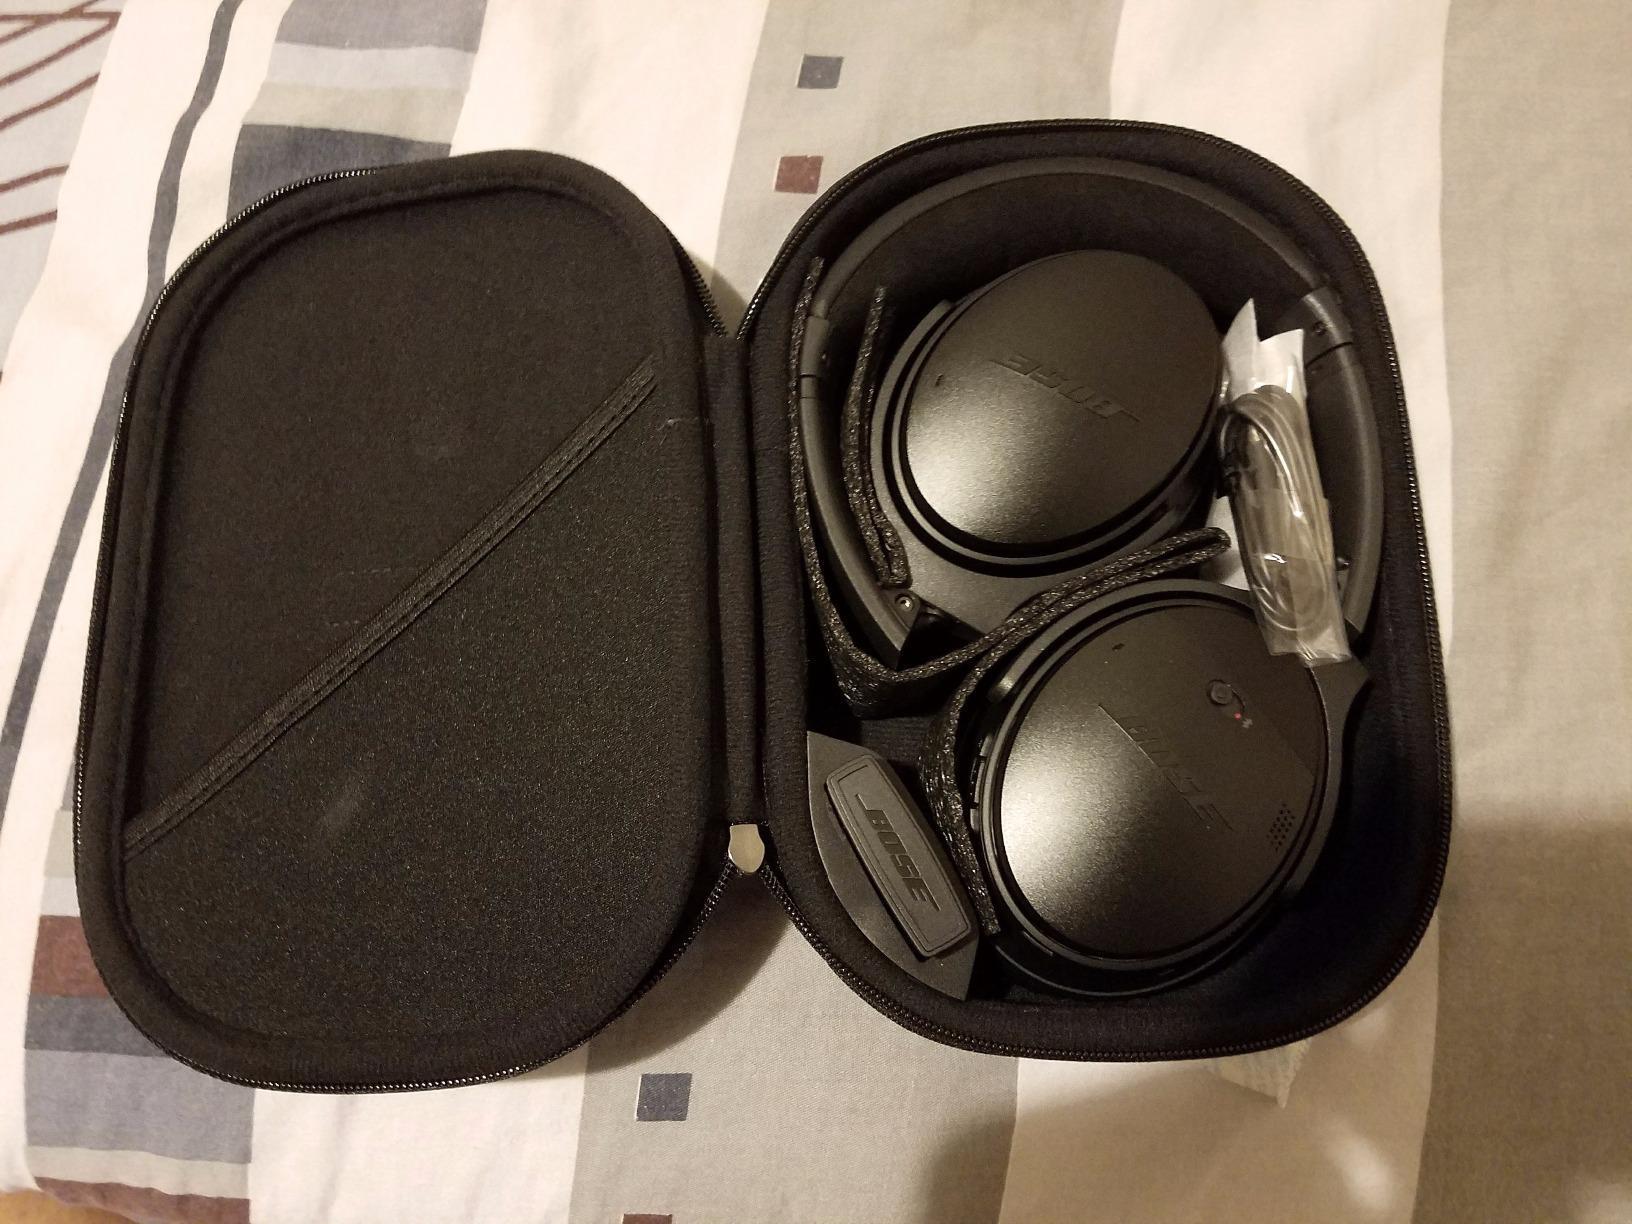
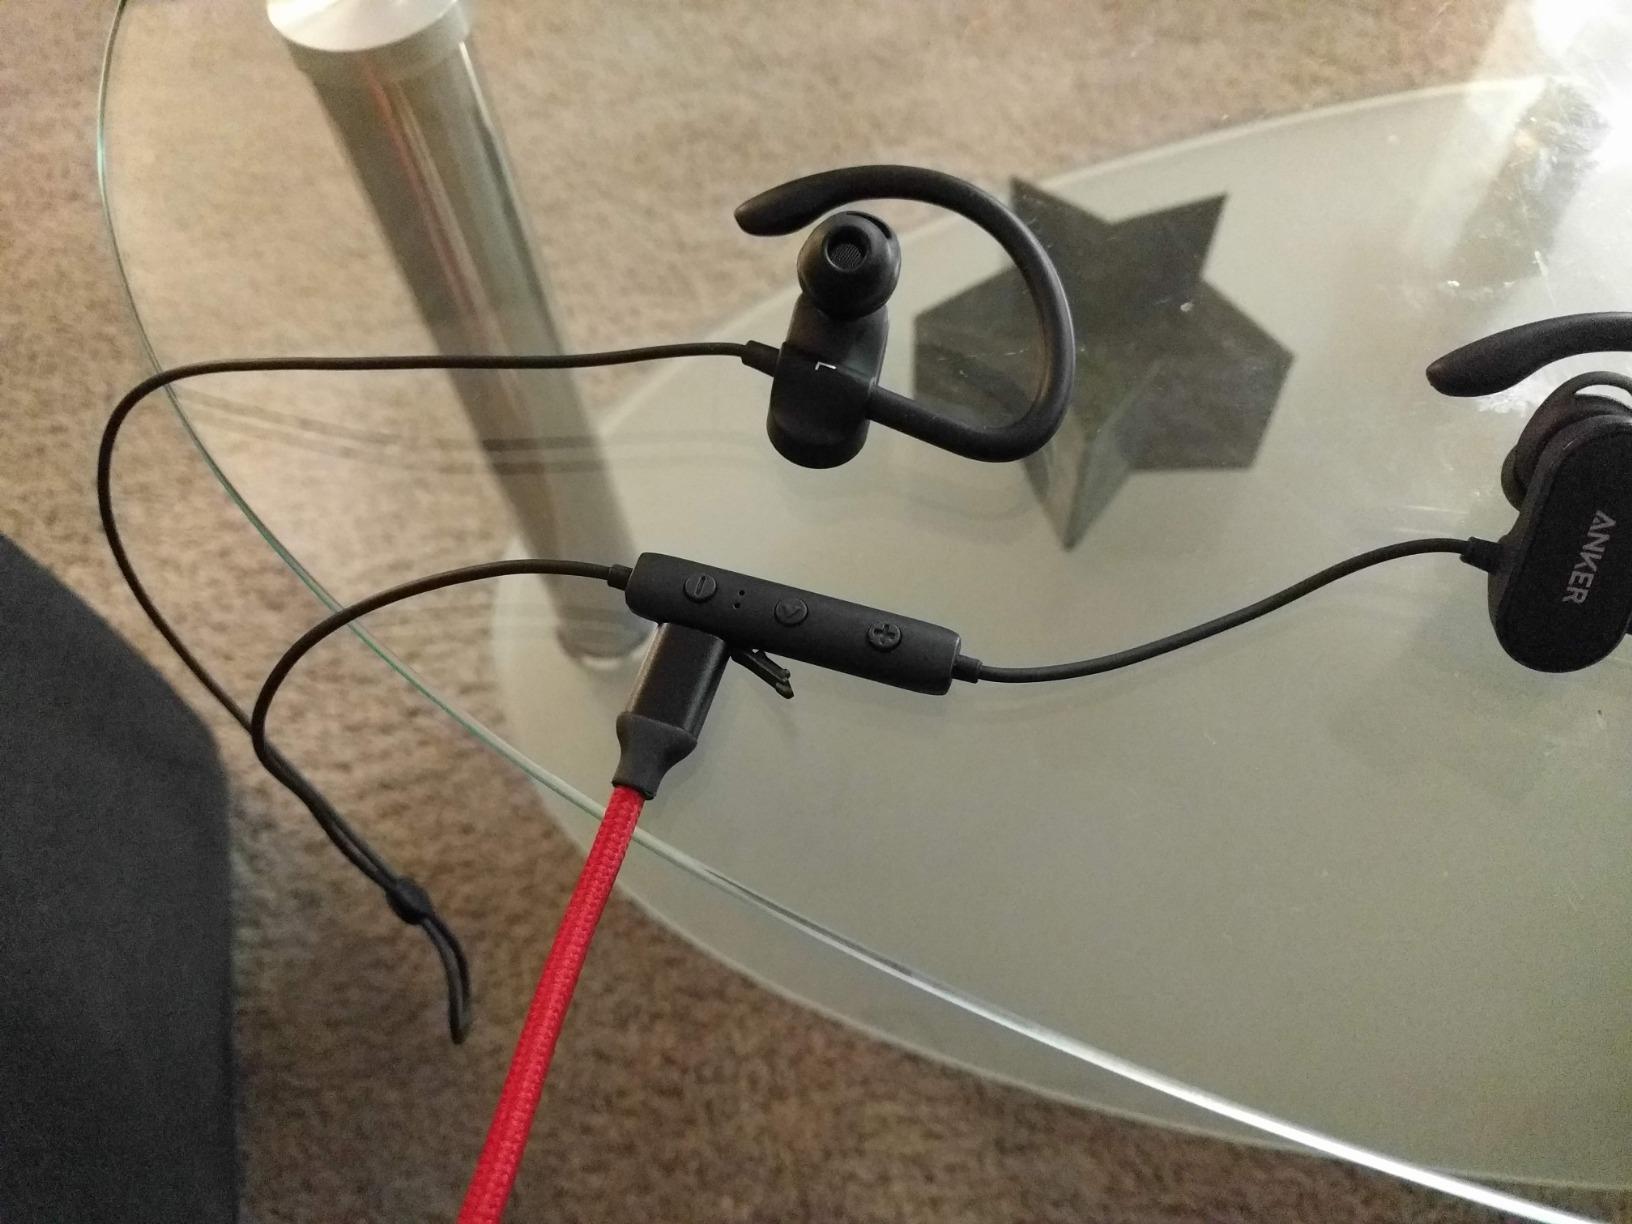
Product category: headphones
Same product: no